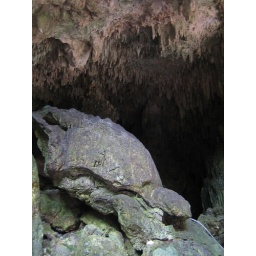
Turtle created by stone and water